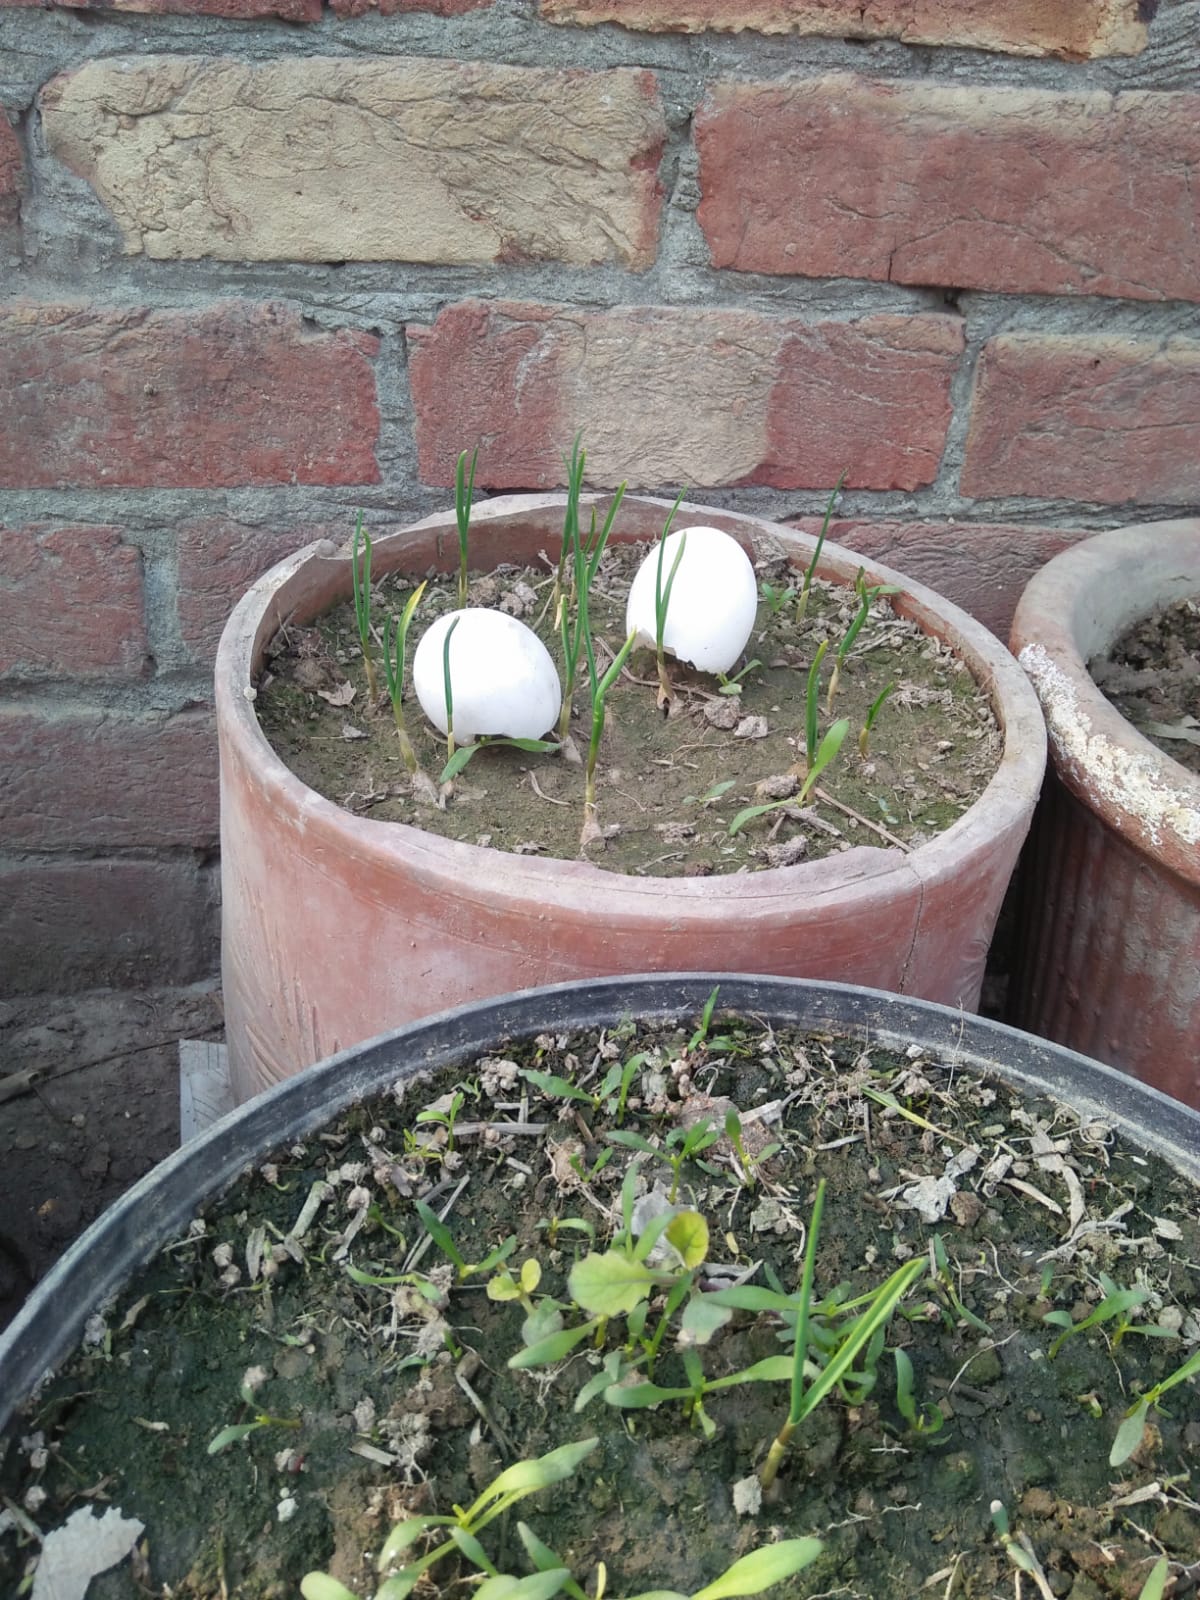
Label: eggshells